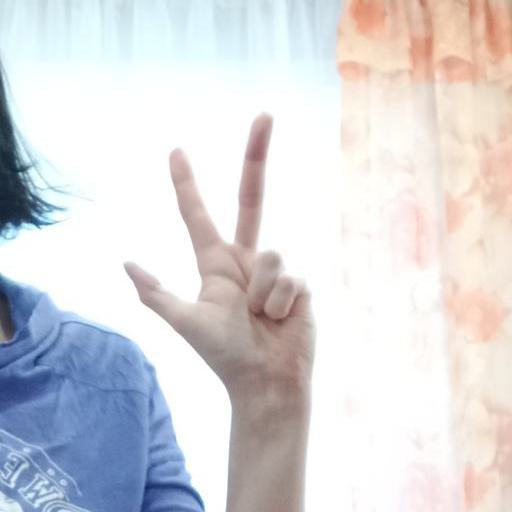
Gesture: three2